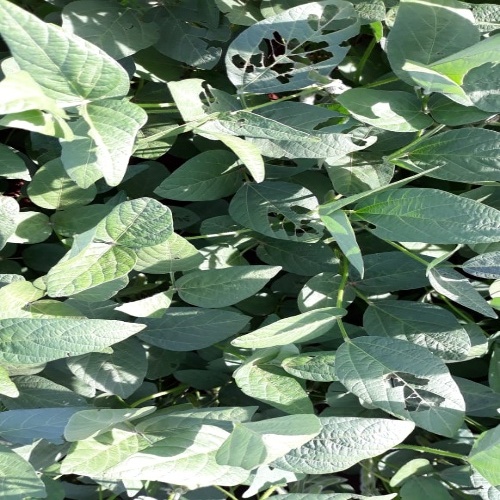
Label: Caterpillar